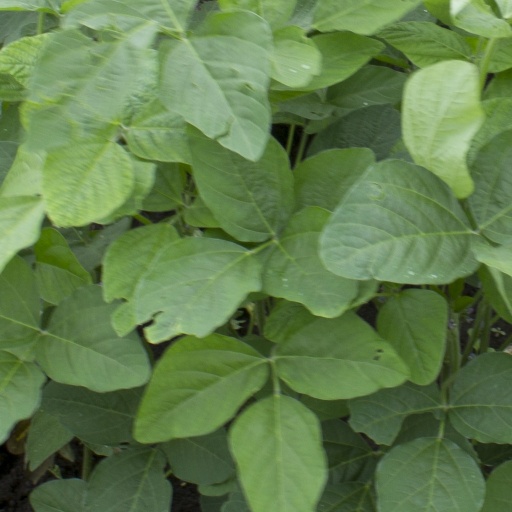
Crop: soybean